Puerto Rican tanager

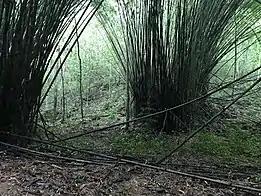
Clumps of bamboo in a Puerto Rican subtropical wet forest. Typical roosting habitat for the Puerto Rican tanager.

The breeding season lasts from January to late-July, though individuals have been recorded breeding at other times of the year. During this time the males become strongly territorial. Nests are located at the ends of branches 2–10 m off the ground and are usually cup-shaped and approximately 9.2 cm across. They are typically constructed of vines, ferns, roots, and palm fibers and lined with feathers and palm leaves. Females have a clutch of two or three elliptical white eggs with reddish-brown splotches.